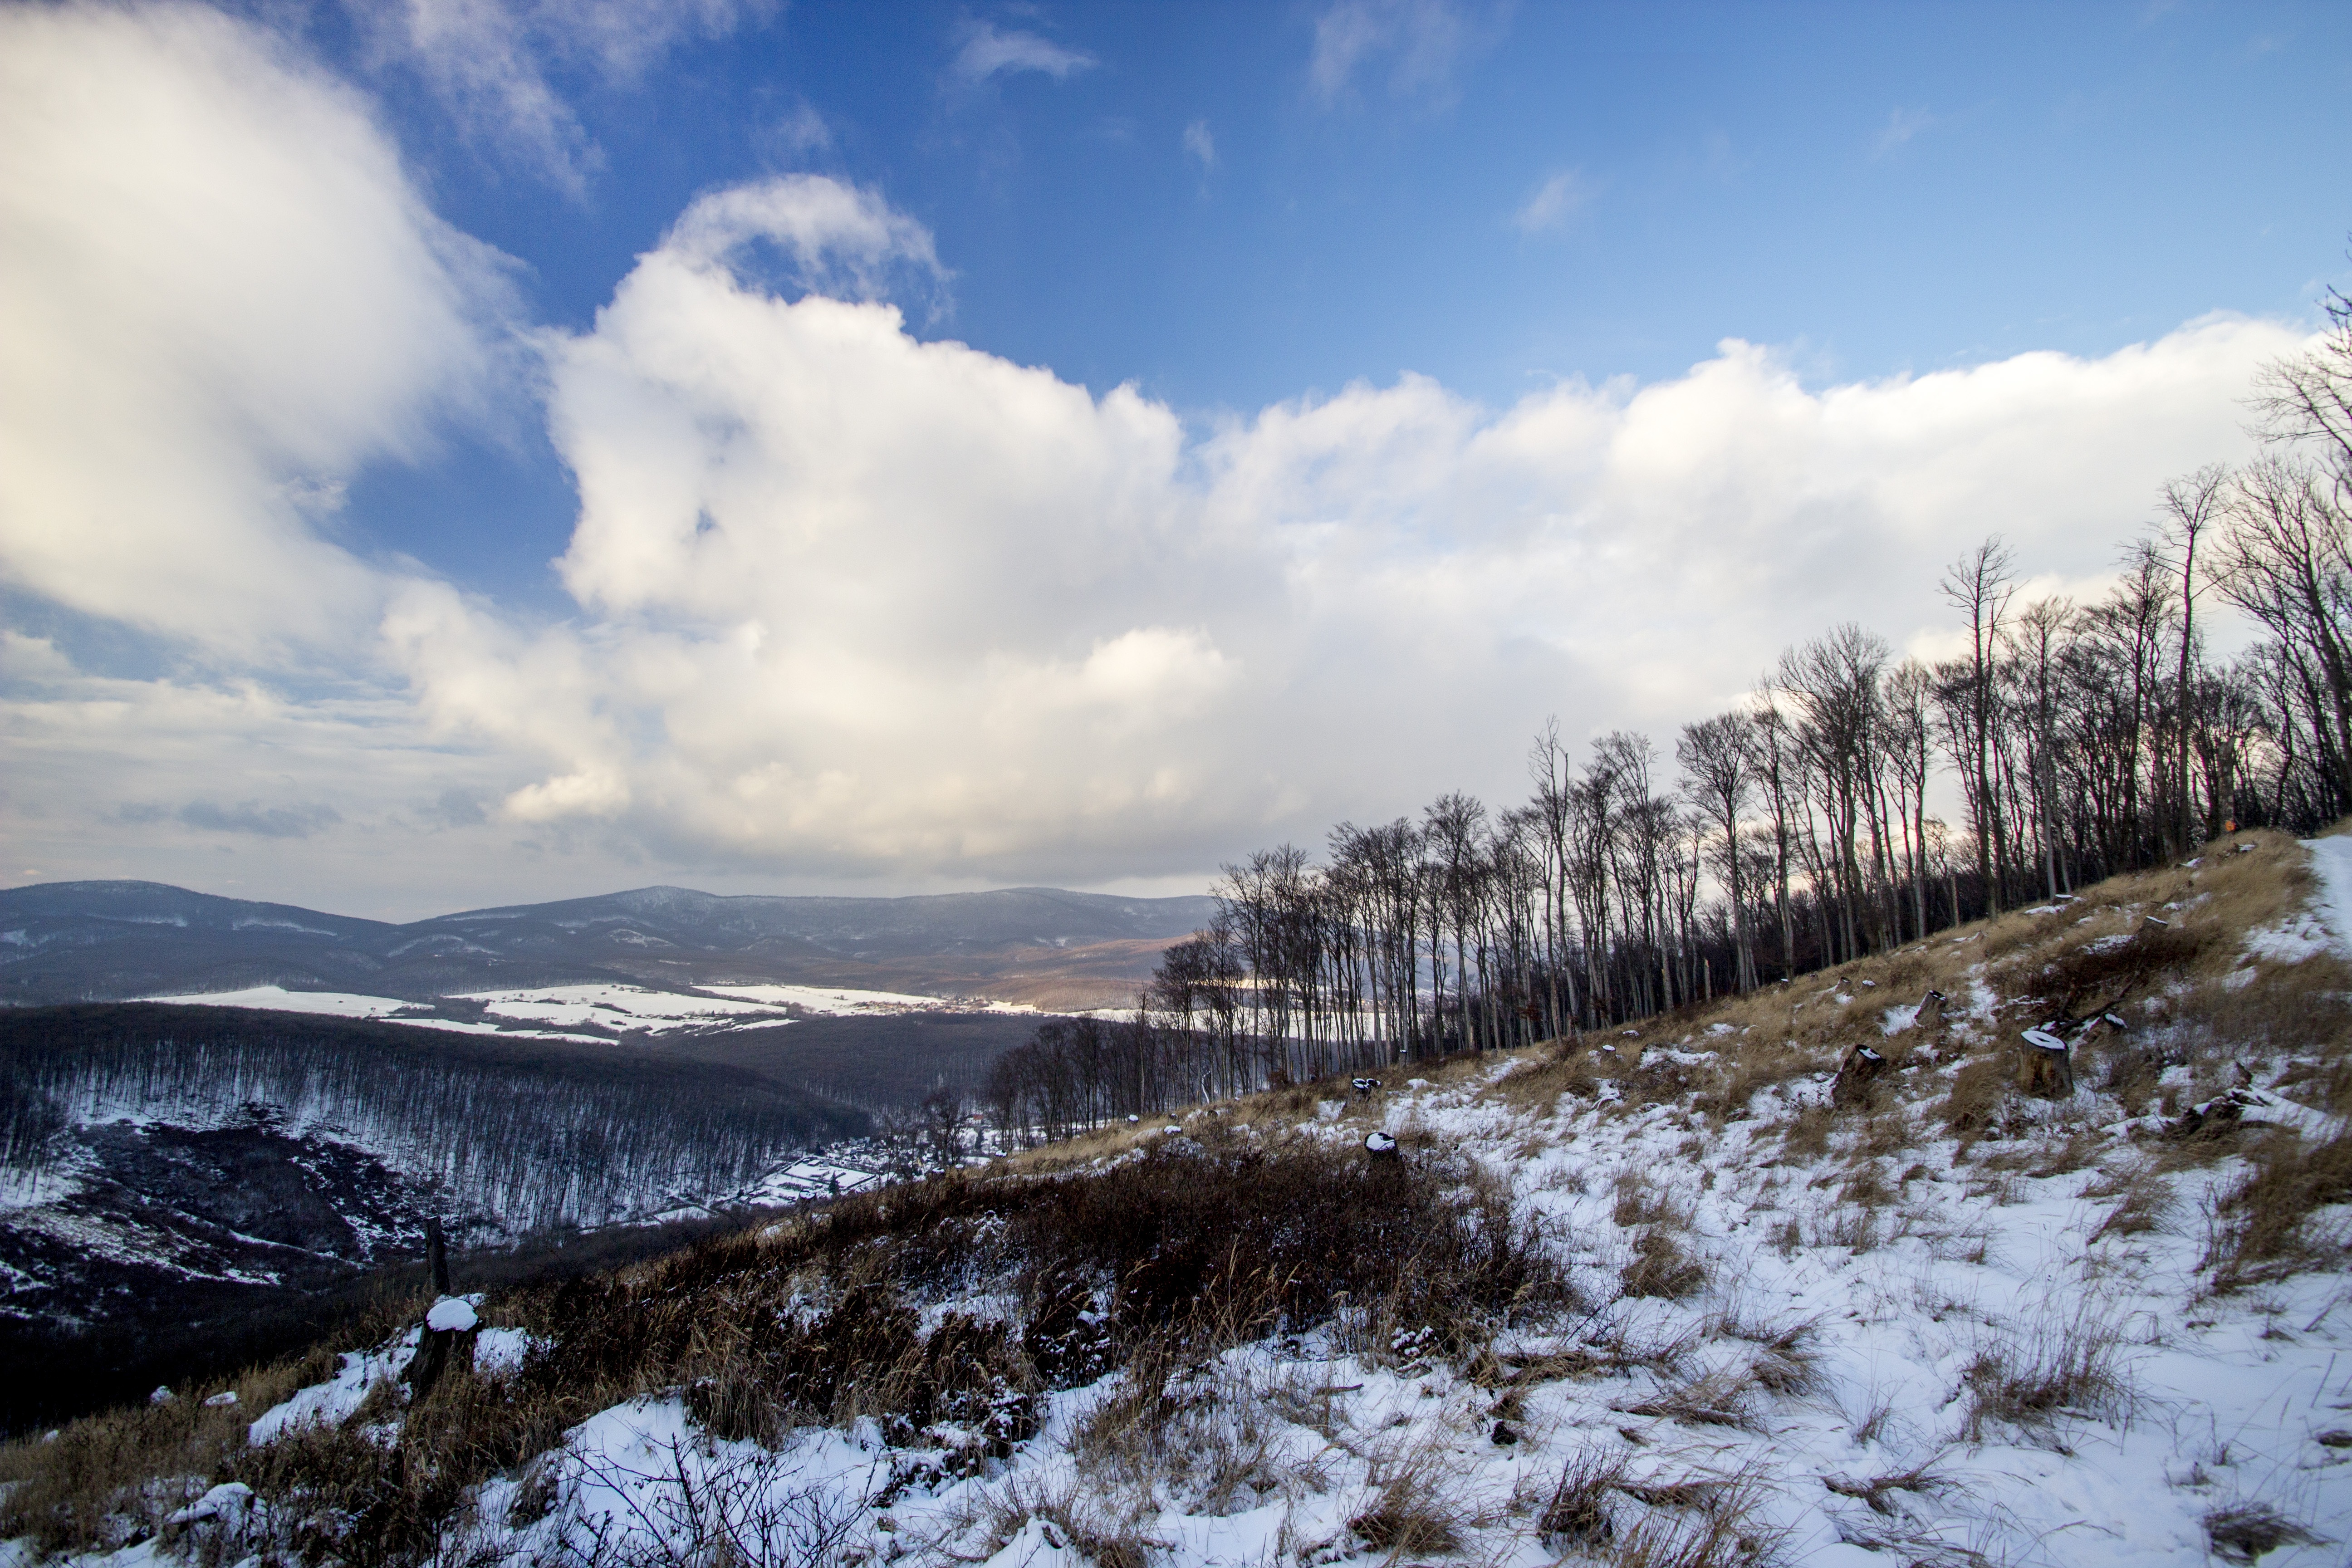
snow, mountainous landforms, sky, winter, nature, mountain, cloud, weather, geographical feature, wilderness, tree, season, freezing, mountain range, morning, hill, landscape, ice, lake, sunlight, frost, reflection